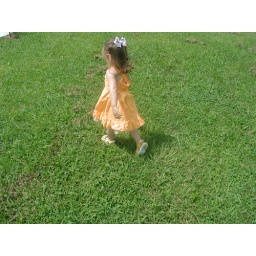
Al in her yellow dress